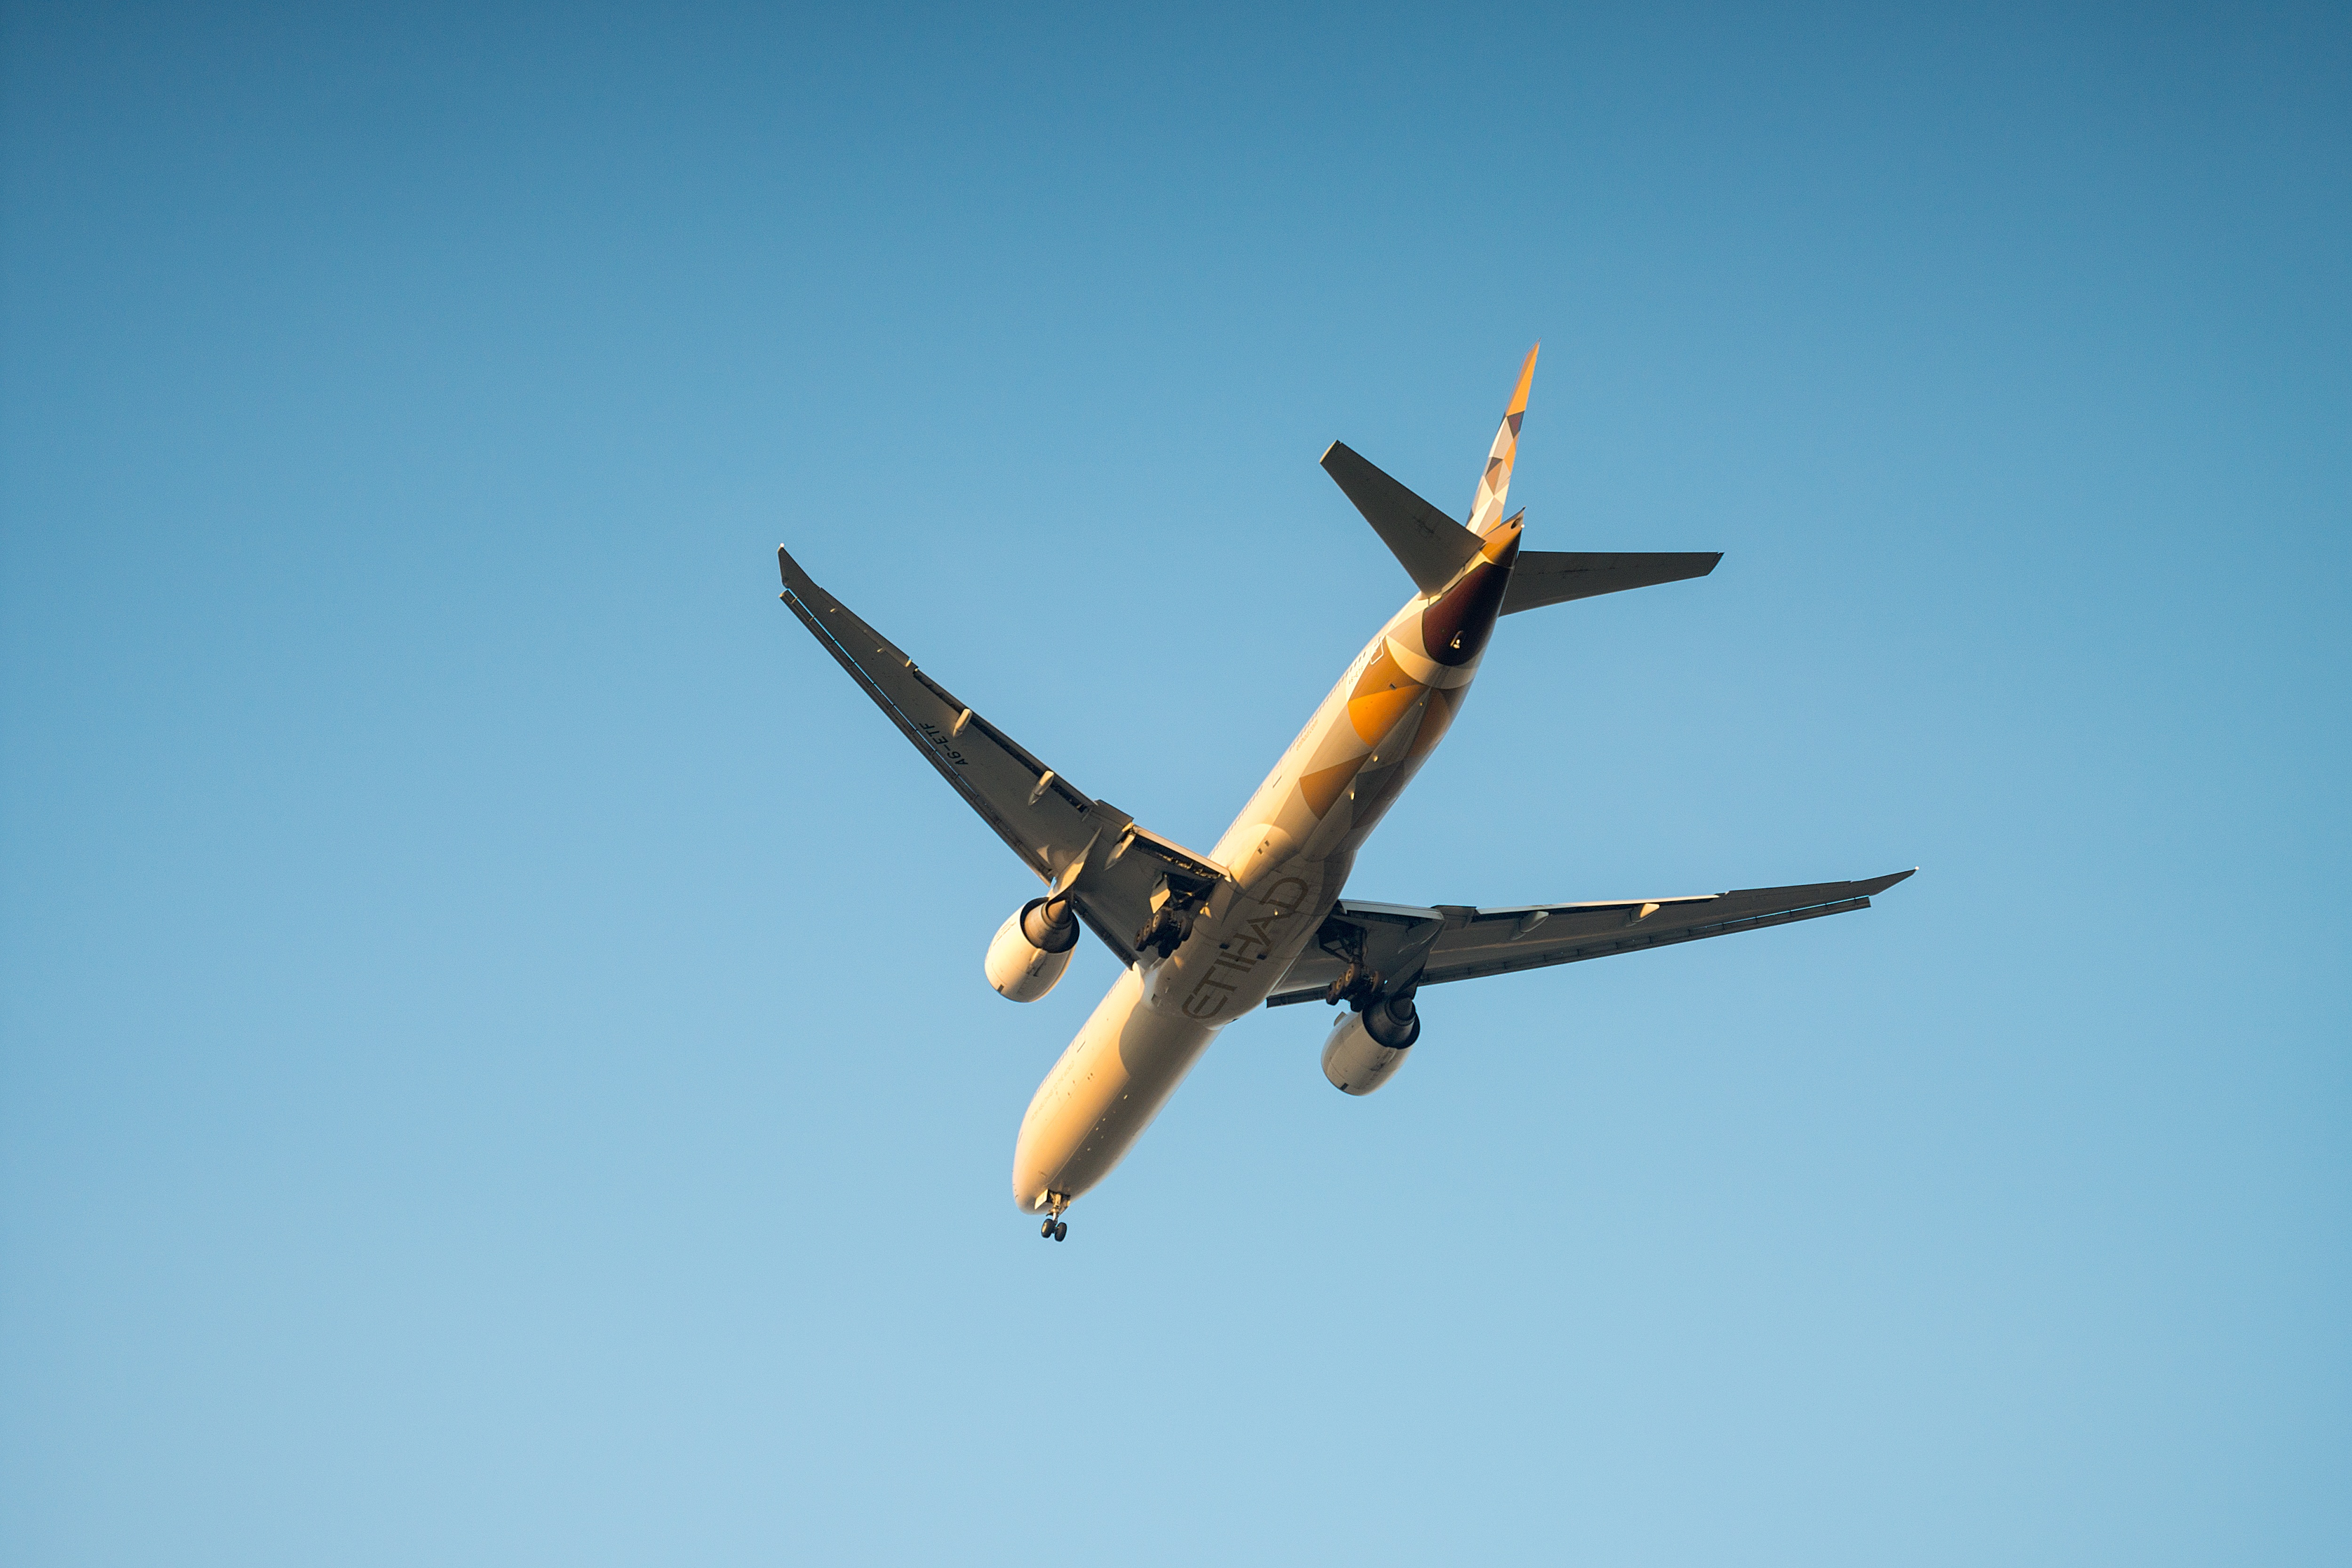
wing, sky, sun, technology, white, air, escape, flying, fly, vacation, travel, airplane, plane, aircraft, jet, transportation, transport, direction, high, vehicle, airline, journey, aviation, exit, flight, holiday, machine, blue, navigate, speed, tourism, trip, route, modern, energy, power, future, aeroplane, airliner, commercial, navigation, propeller, away, leaving, going, evacuation, air force, jet aircraft, military aircraft, air travel, atmosphere of earth, aircraft engine